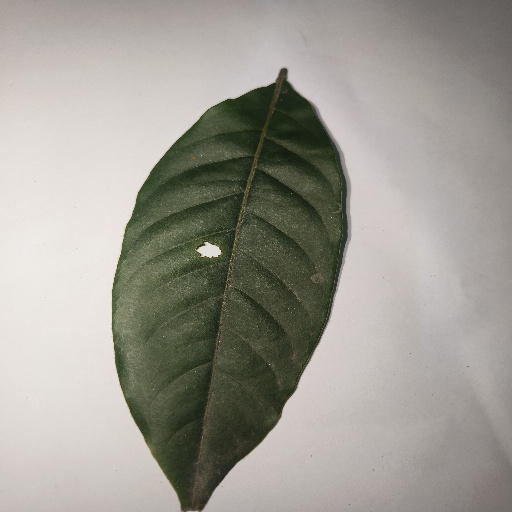
Species: HariTaki
Leaf condition: Shot Hole